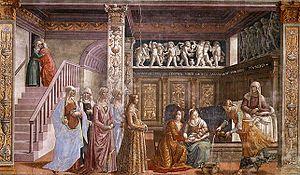
La chapelle Tornabuoni est la chapelle centrale de l'abside de l'église Santa Maria Novella, première basilique de Florence en Italie.